Anna Karen

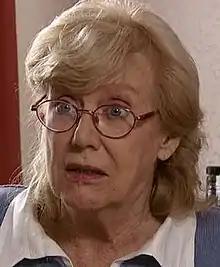
Karen as Aunt Sal in "EastEnders"

Ann Harrison McCall (19 September 1936 – 22 February 2022), professionally known as Anna Karen, was a British actress best known for playing Olive Rudge in the ITV sitcom "On the Buses" from 1969 to 1973 including its film spin-offs and stage version and Aunt Sal in the BBC soap opera "EastEnders" on a recurring basis from 1996 to 2017. She also reprised the role of Olive Rudge in "The Rag Trade" from 1977 to 1978, while her film roles included parts in two "Carry On" films: "Carry On Camping" (1969) and "Carry On Loving" (1970).